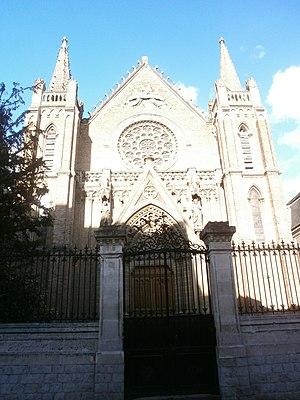
Amiens, Ecole du Sacré-Coeur, rue de l'Oratoire.
Le lycée du Sacré-Cœur est un lycée amiénois situé dans le centre-ville. Il est actuellement dirigé par Christophe Decayeux.